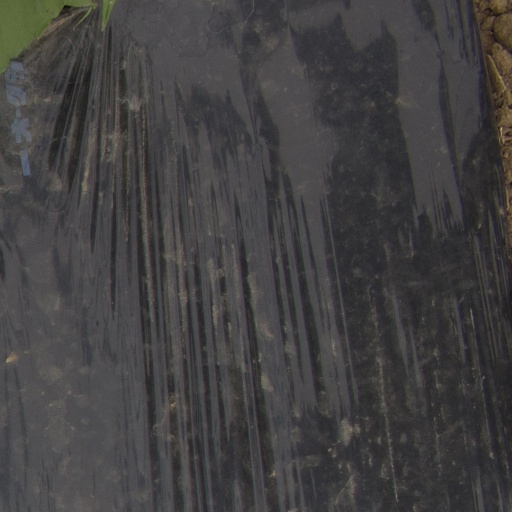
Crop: Jerusalem artichoke